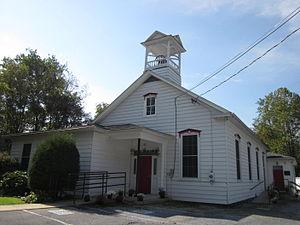
Conoy Township est un township situé au nord-ouest du comté de Lancaster, en Pennsylvanie, aux États-Unis. En 2010, il comptait une population de 3 194 habitants.